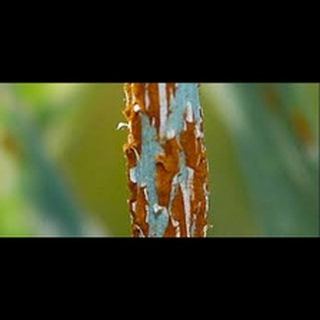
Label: wheat_black_rust